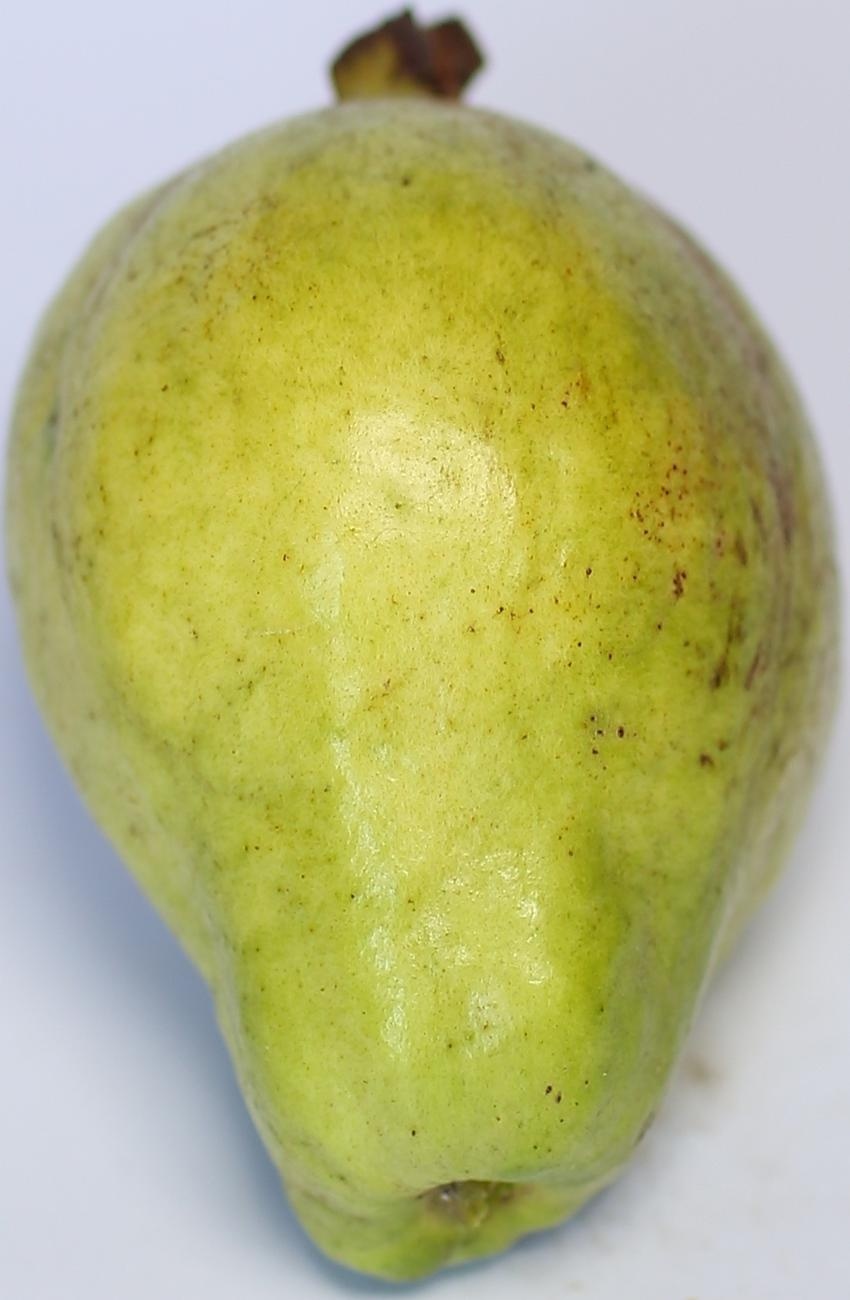
Maturity: green
Variety: thadhrami